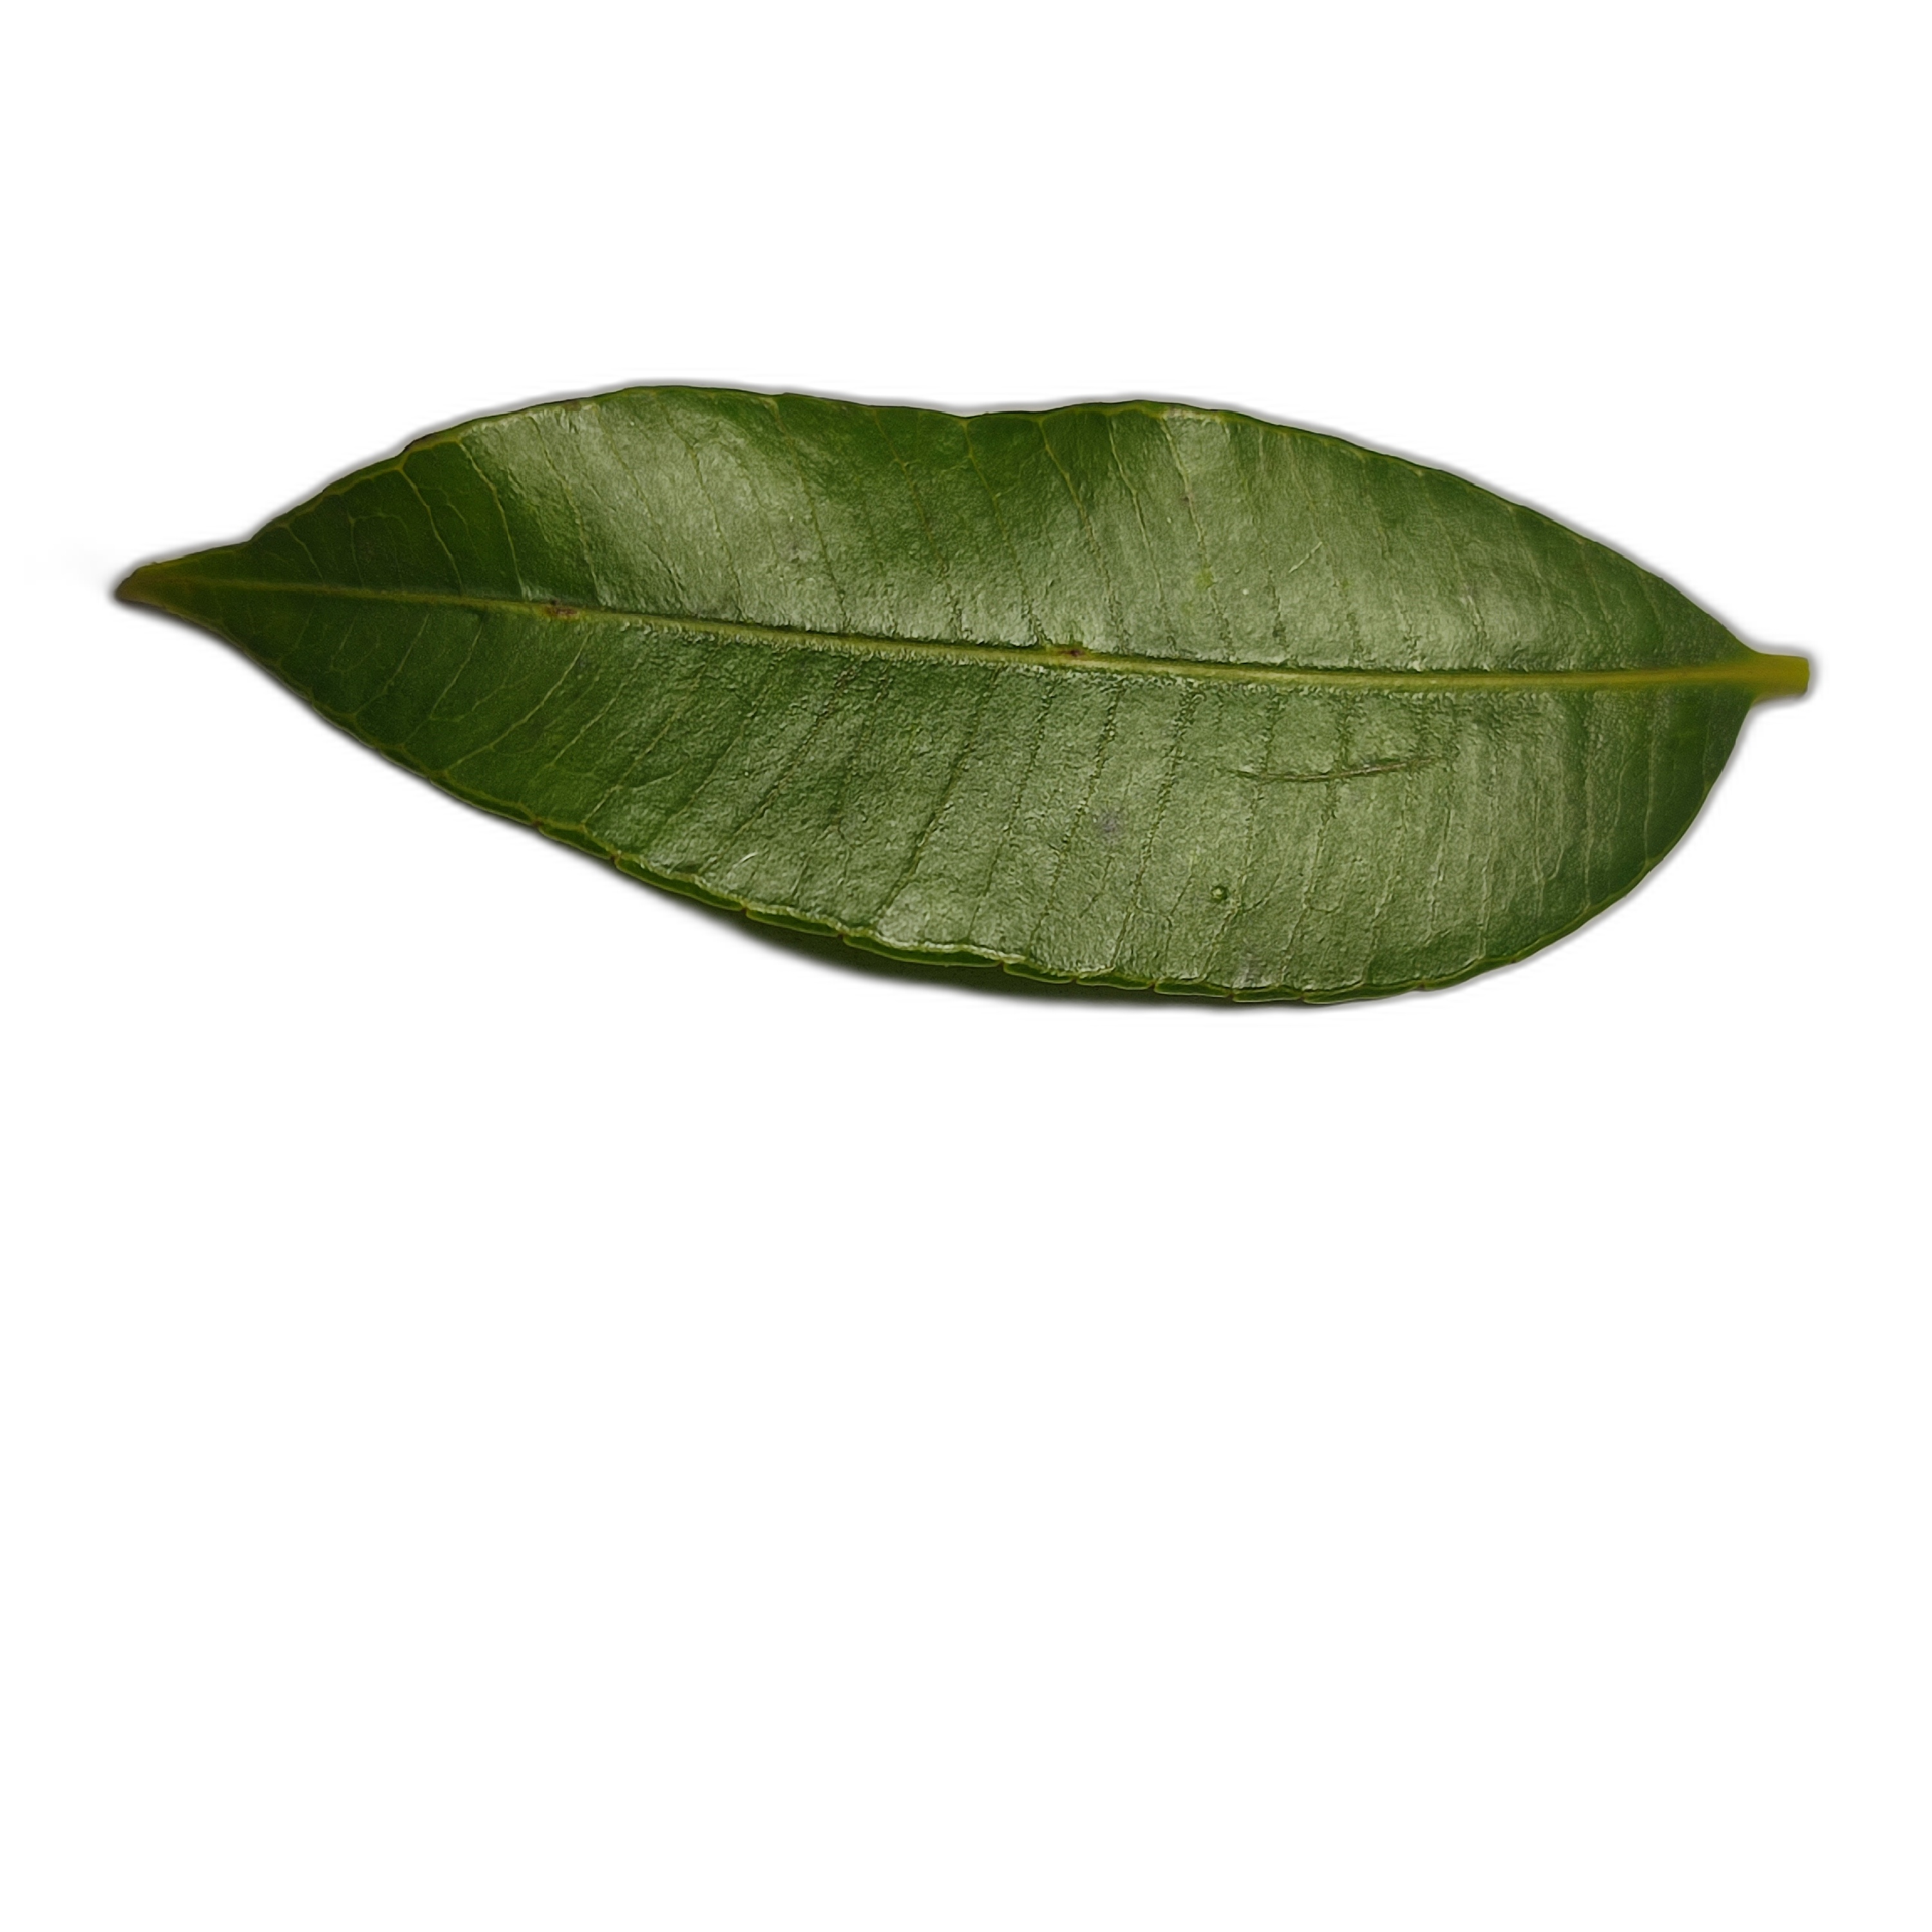
Label: healthy